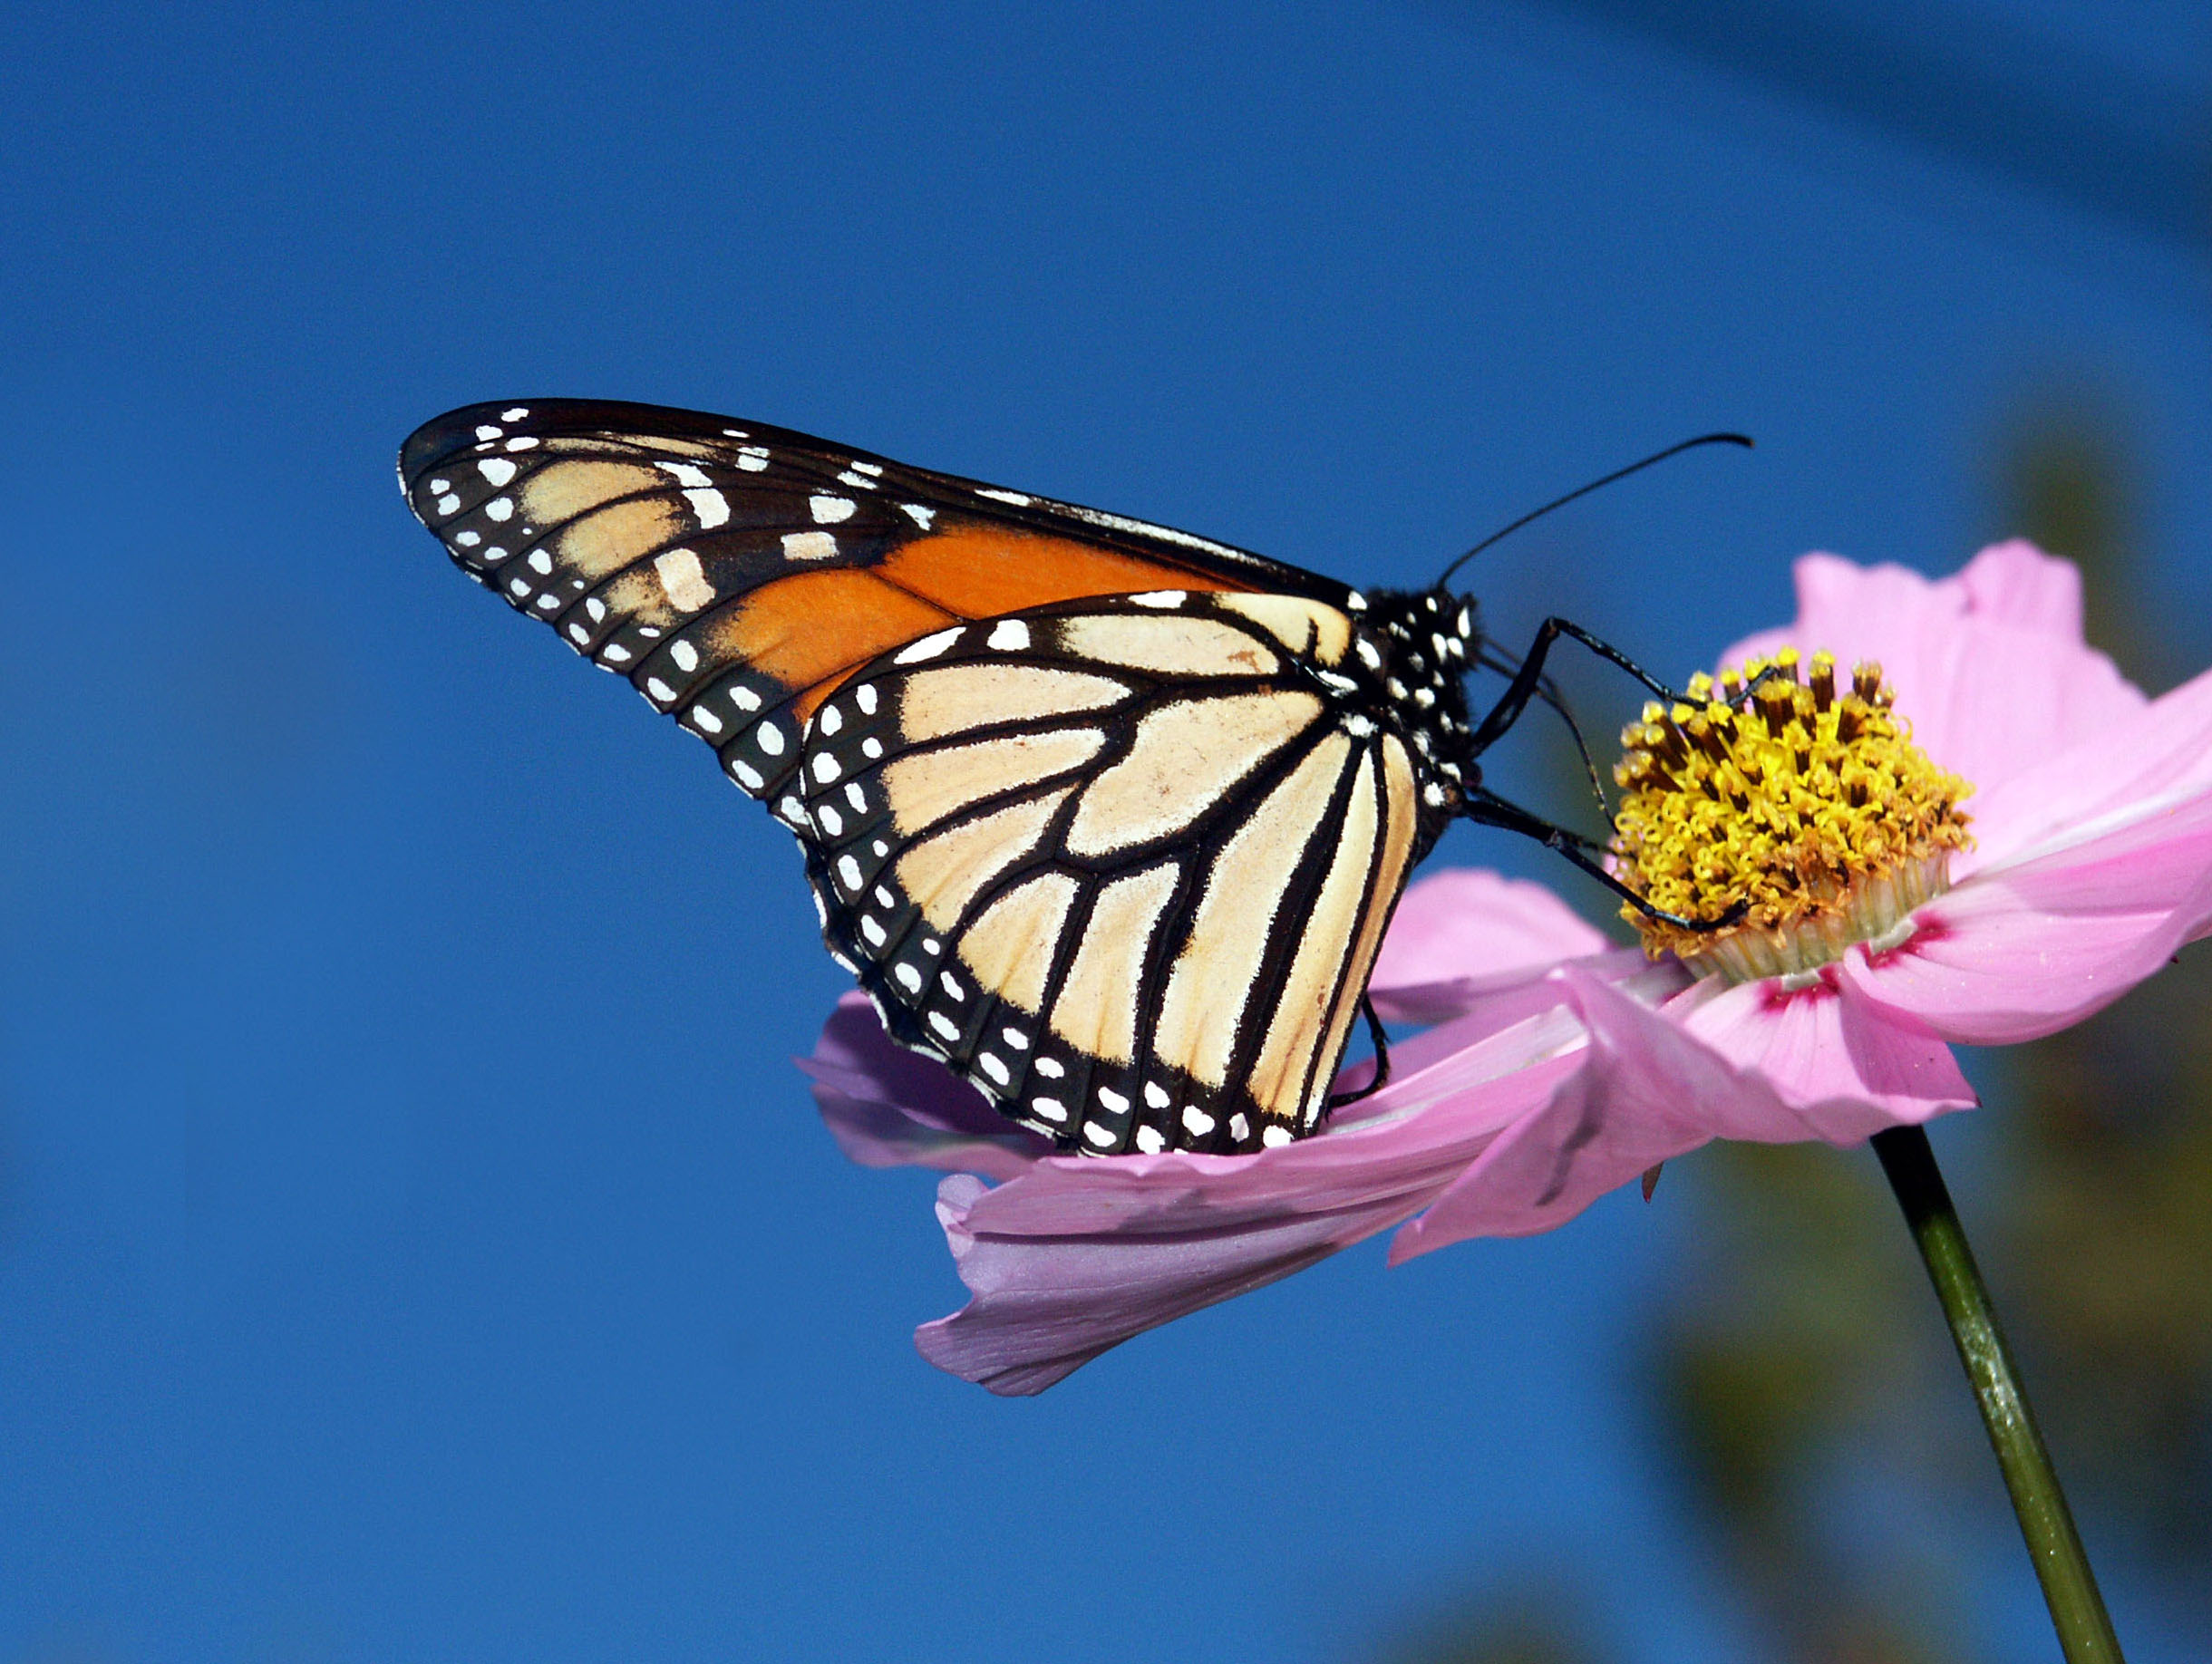
nature, wing, cosmos, flower, petal, insect, butterfly, fauna, invertebrate, monarch butterfly, flickrsbestcreatures, monarchbutterfly, inscet, nectar, macro photography, arthropod, pollinator, moths and butterflies, lycaenid